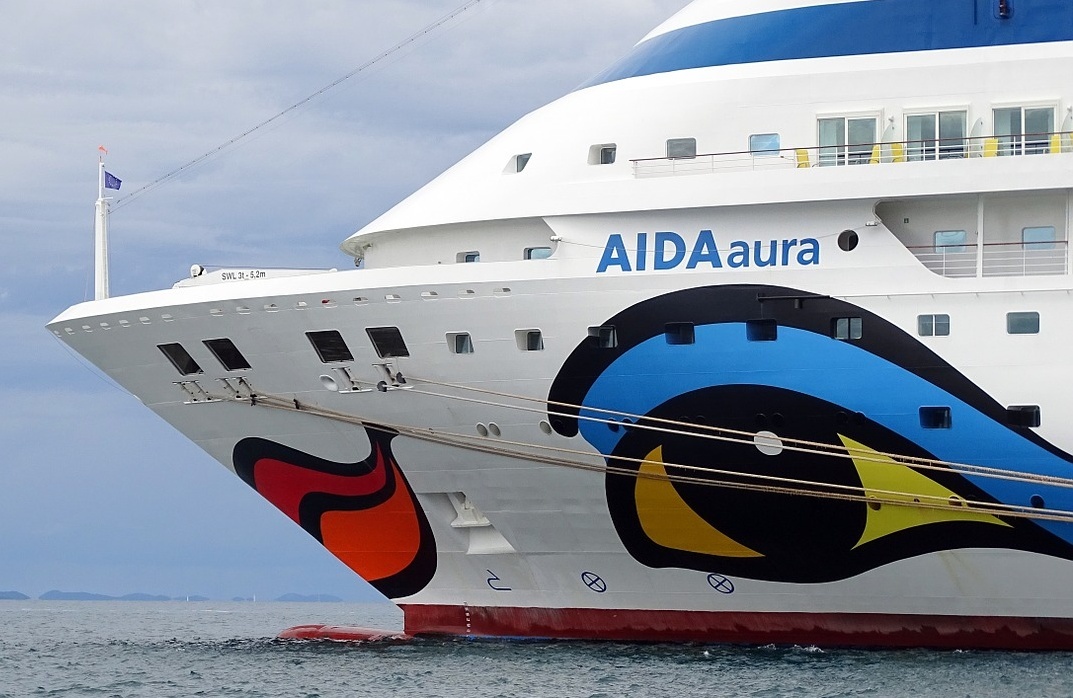
Vehicle type: Ships